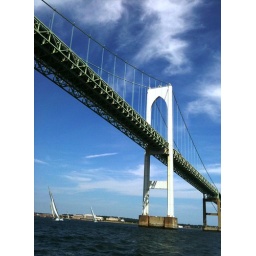
sailboats under the bridge